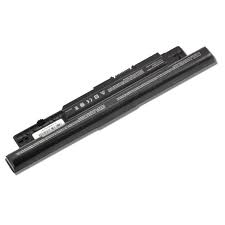
Waste category: battery